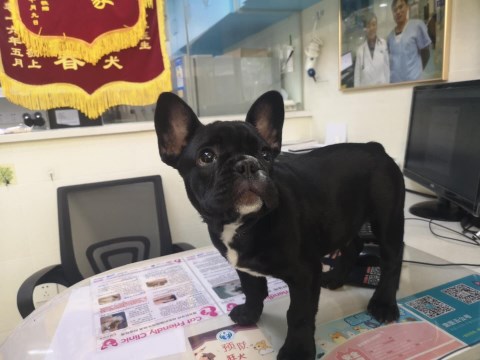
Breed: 1121-n000002-French_bulldog